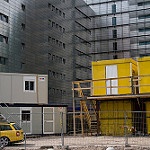
Label: buildings